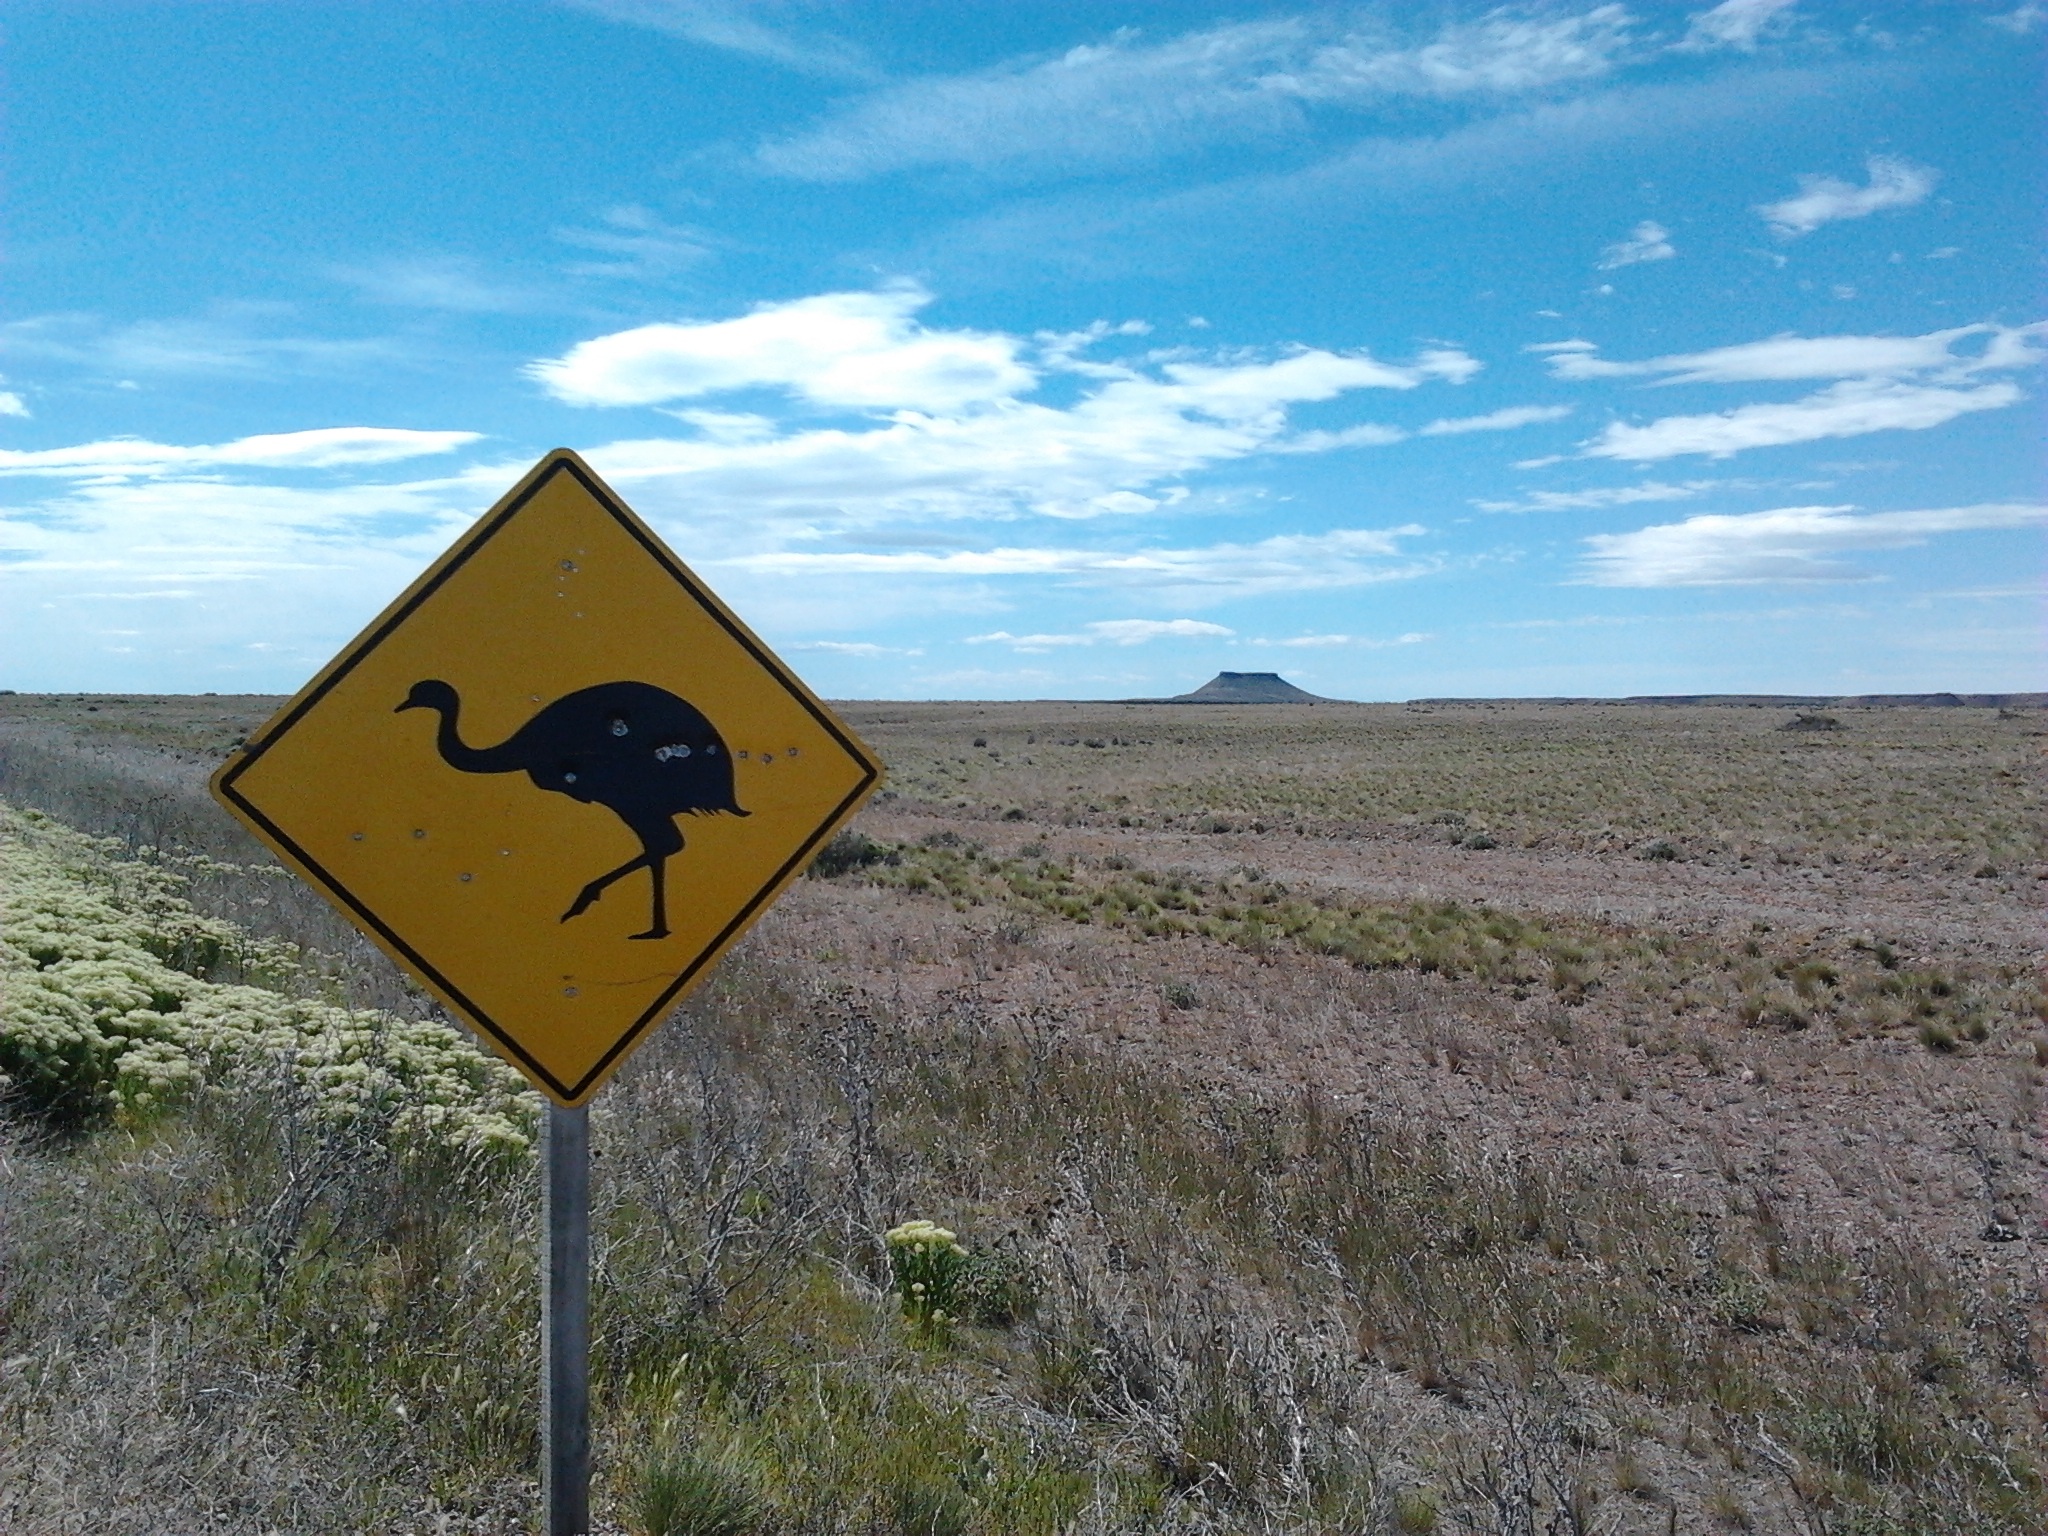
prairie, desert, wind, sign, signage, plain, grassland, argentina, patagonia, ecosystem, steppe, traffic sign, santa cruz, signal transit, truncated peak, natural environment